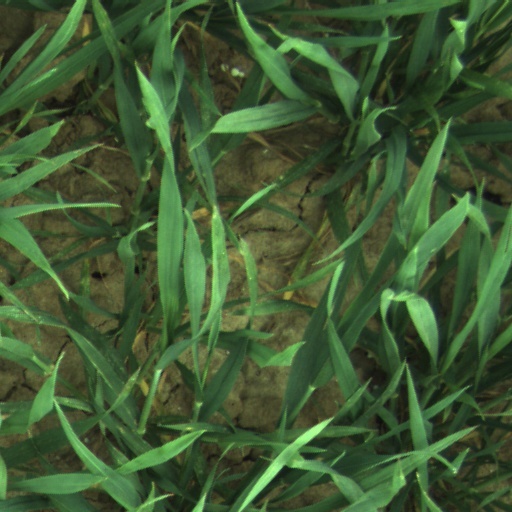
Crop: wheat